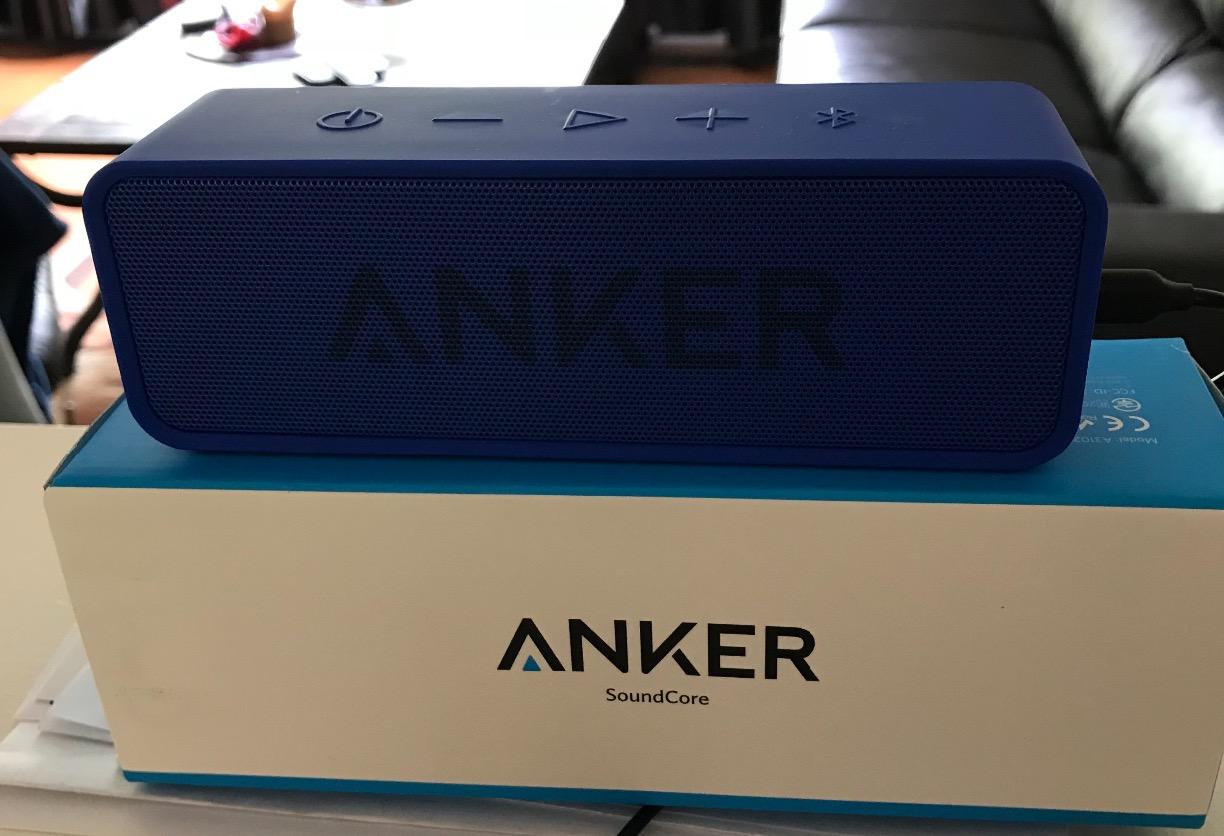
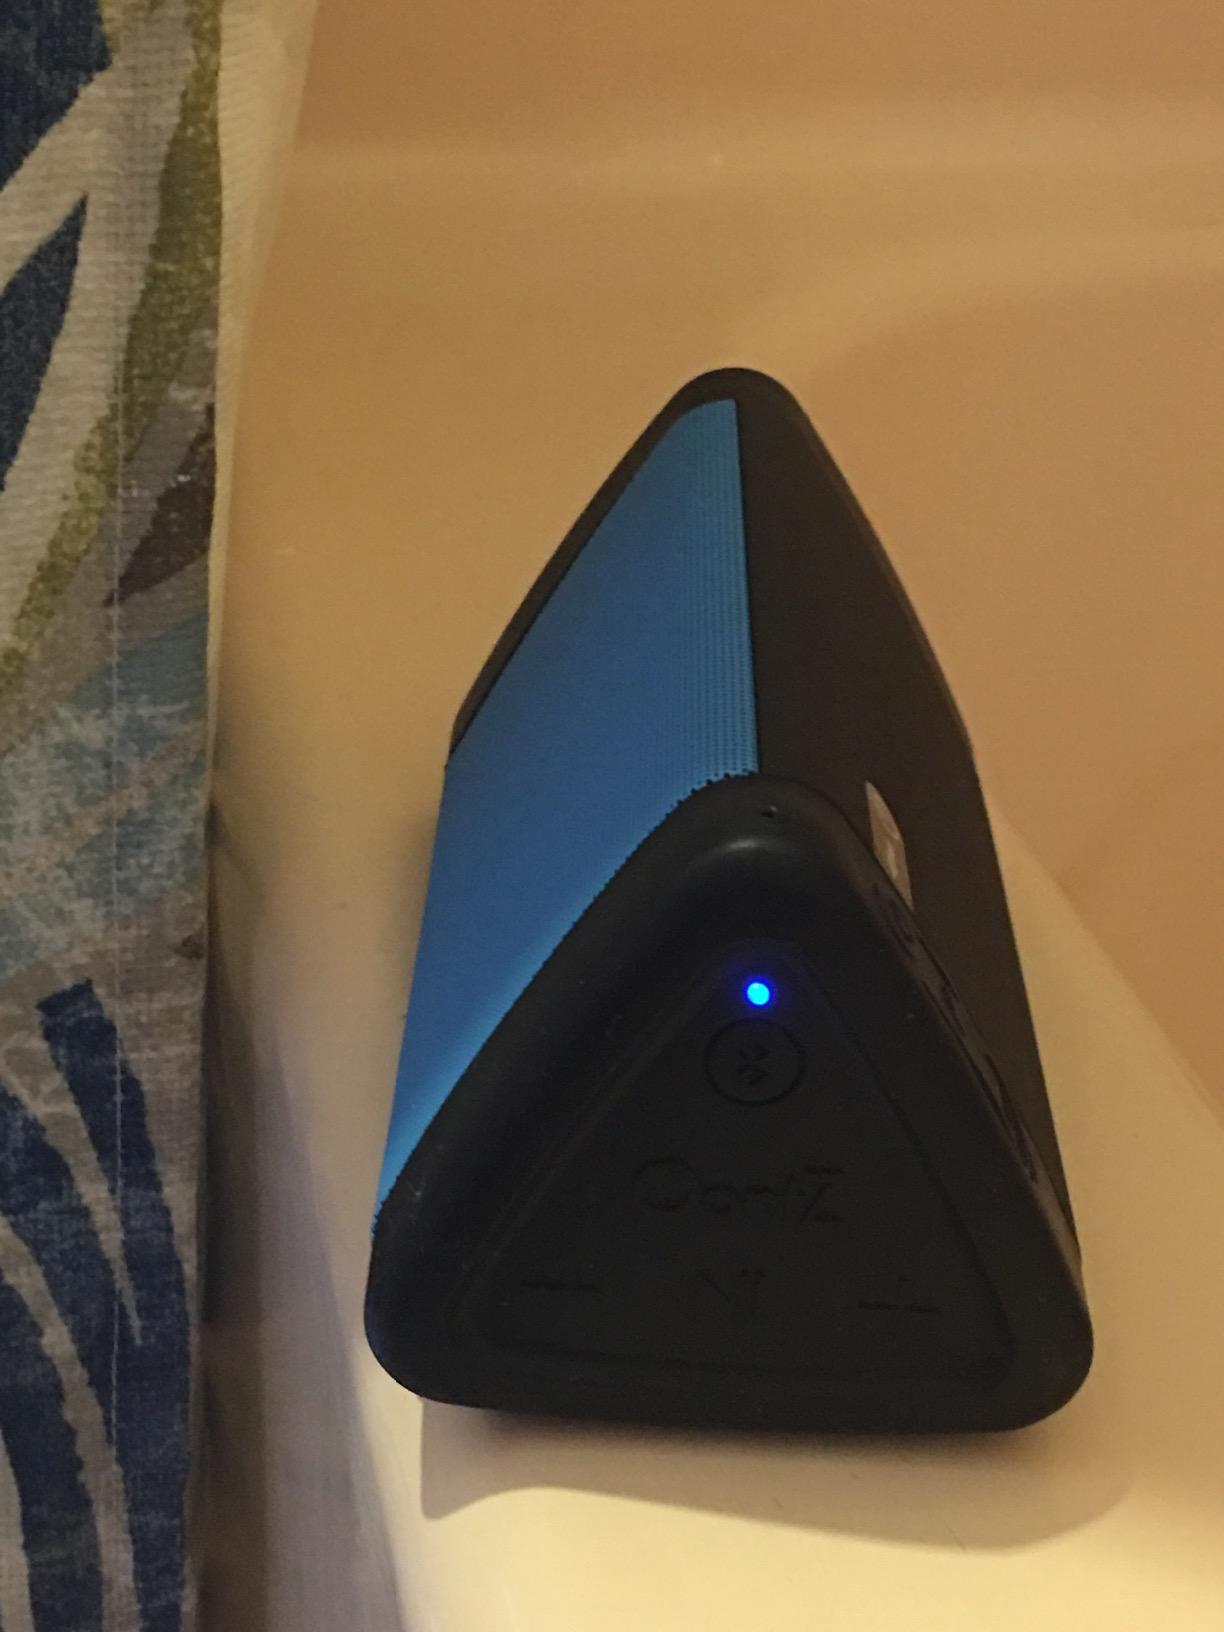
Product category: speaker
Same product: no